Lifschutz Davidson Sandilands

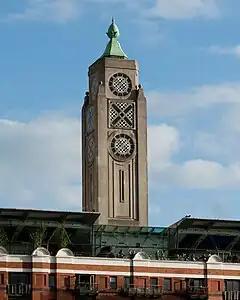
OXO Tower viewed from the north bank of the Thames

Lifschutz Davidson Sandilands is a practice of architects, urban designers and masterplanners established in 1986 and practising out of London.